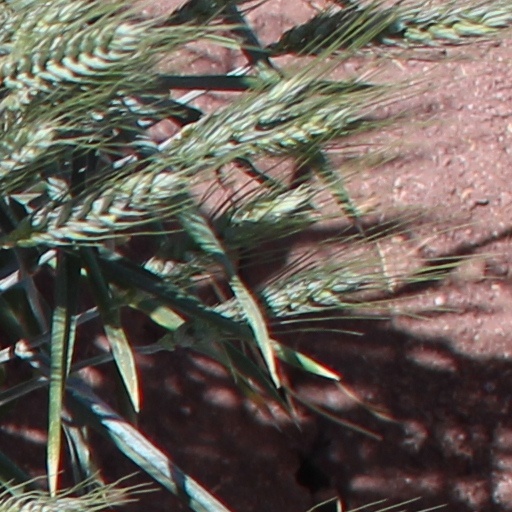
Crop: wheat